Czechoslovak National Council

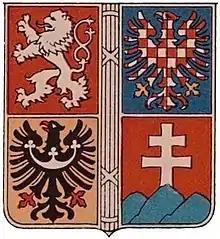
Coat of Arms of the Czechoslovak National Council

When World War I broke out in August 1914, Czech and Slovak émigrés residing in many Allied and neutral countries formed organizations to express their loyalty to the Allied cause and to spare their members internment. In early 1915 a Czech living in Russia, Svatopluk Koníček, made the first attempt to bring these various groups together under a single umbrella organization. His project, however, failed to bridge the differences between liberal, democratic Czech and Slovak groups and those with a more conservative, Pan-Slav outlook.